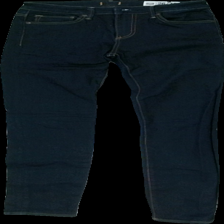
View: front
Type: Jeans
Category: Ladies
Brand: Crocker
Colors: Blue
Material: 74% cotton 26% polyester
Cut: Regular
Season: All
Trend: Denim
Damage location: middle center
Damage 2 location: top center
Damage 3 location: middle right
Price range: 50-100
Recommended usage: Reuse
Description: mörkblål jeans